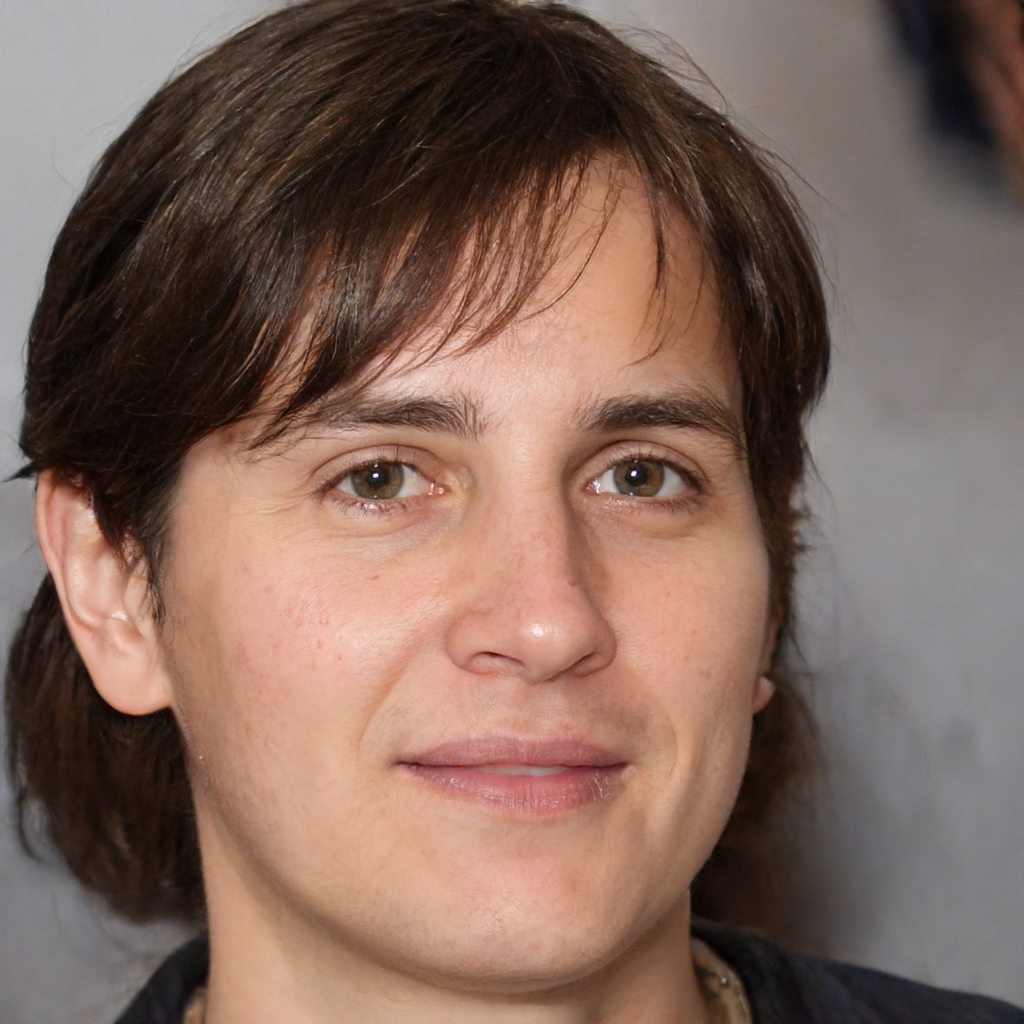
Gender: Female